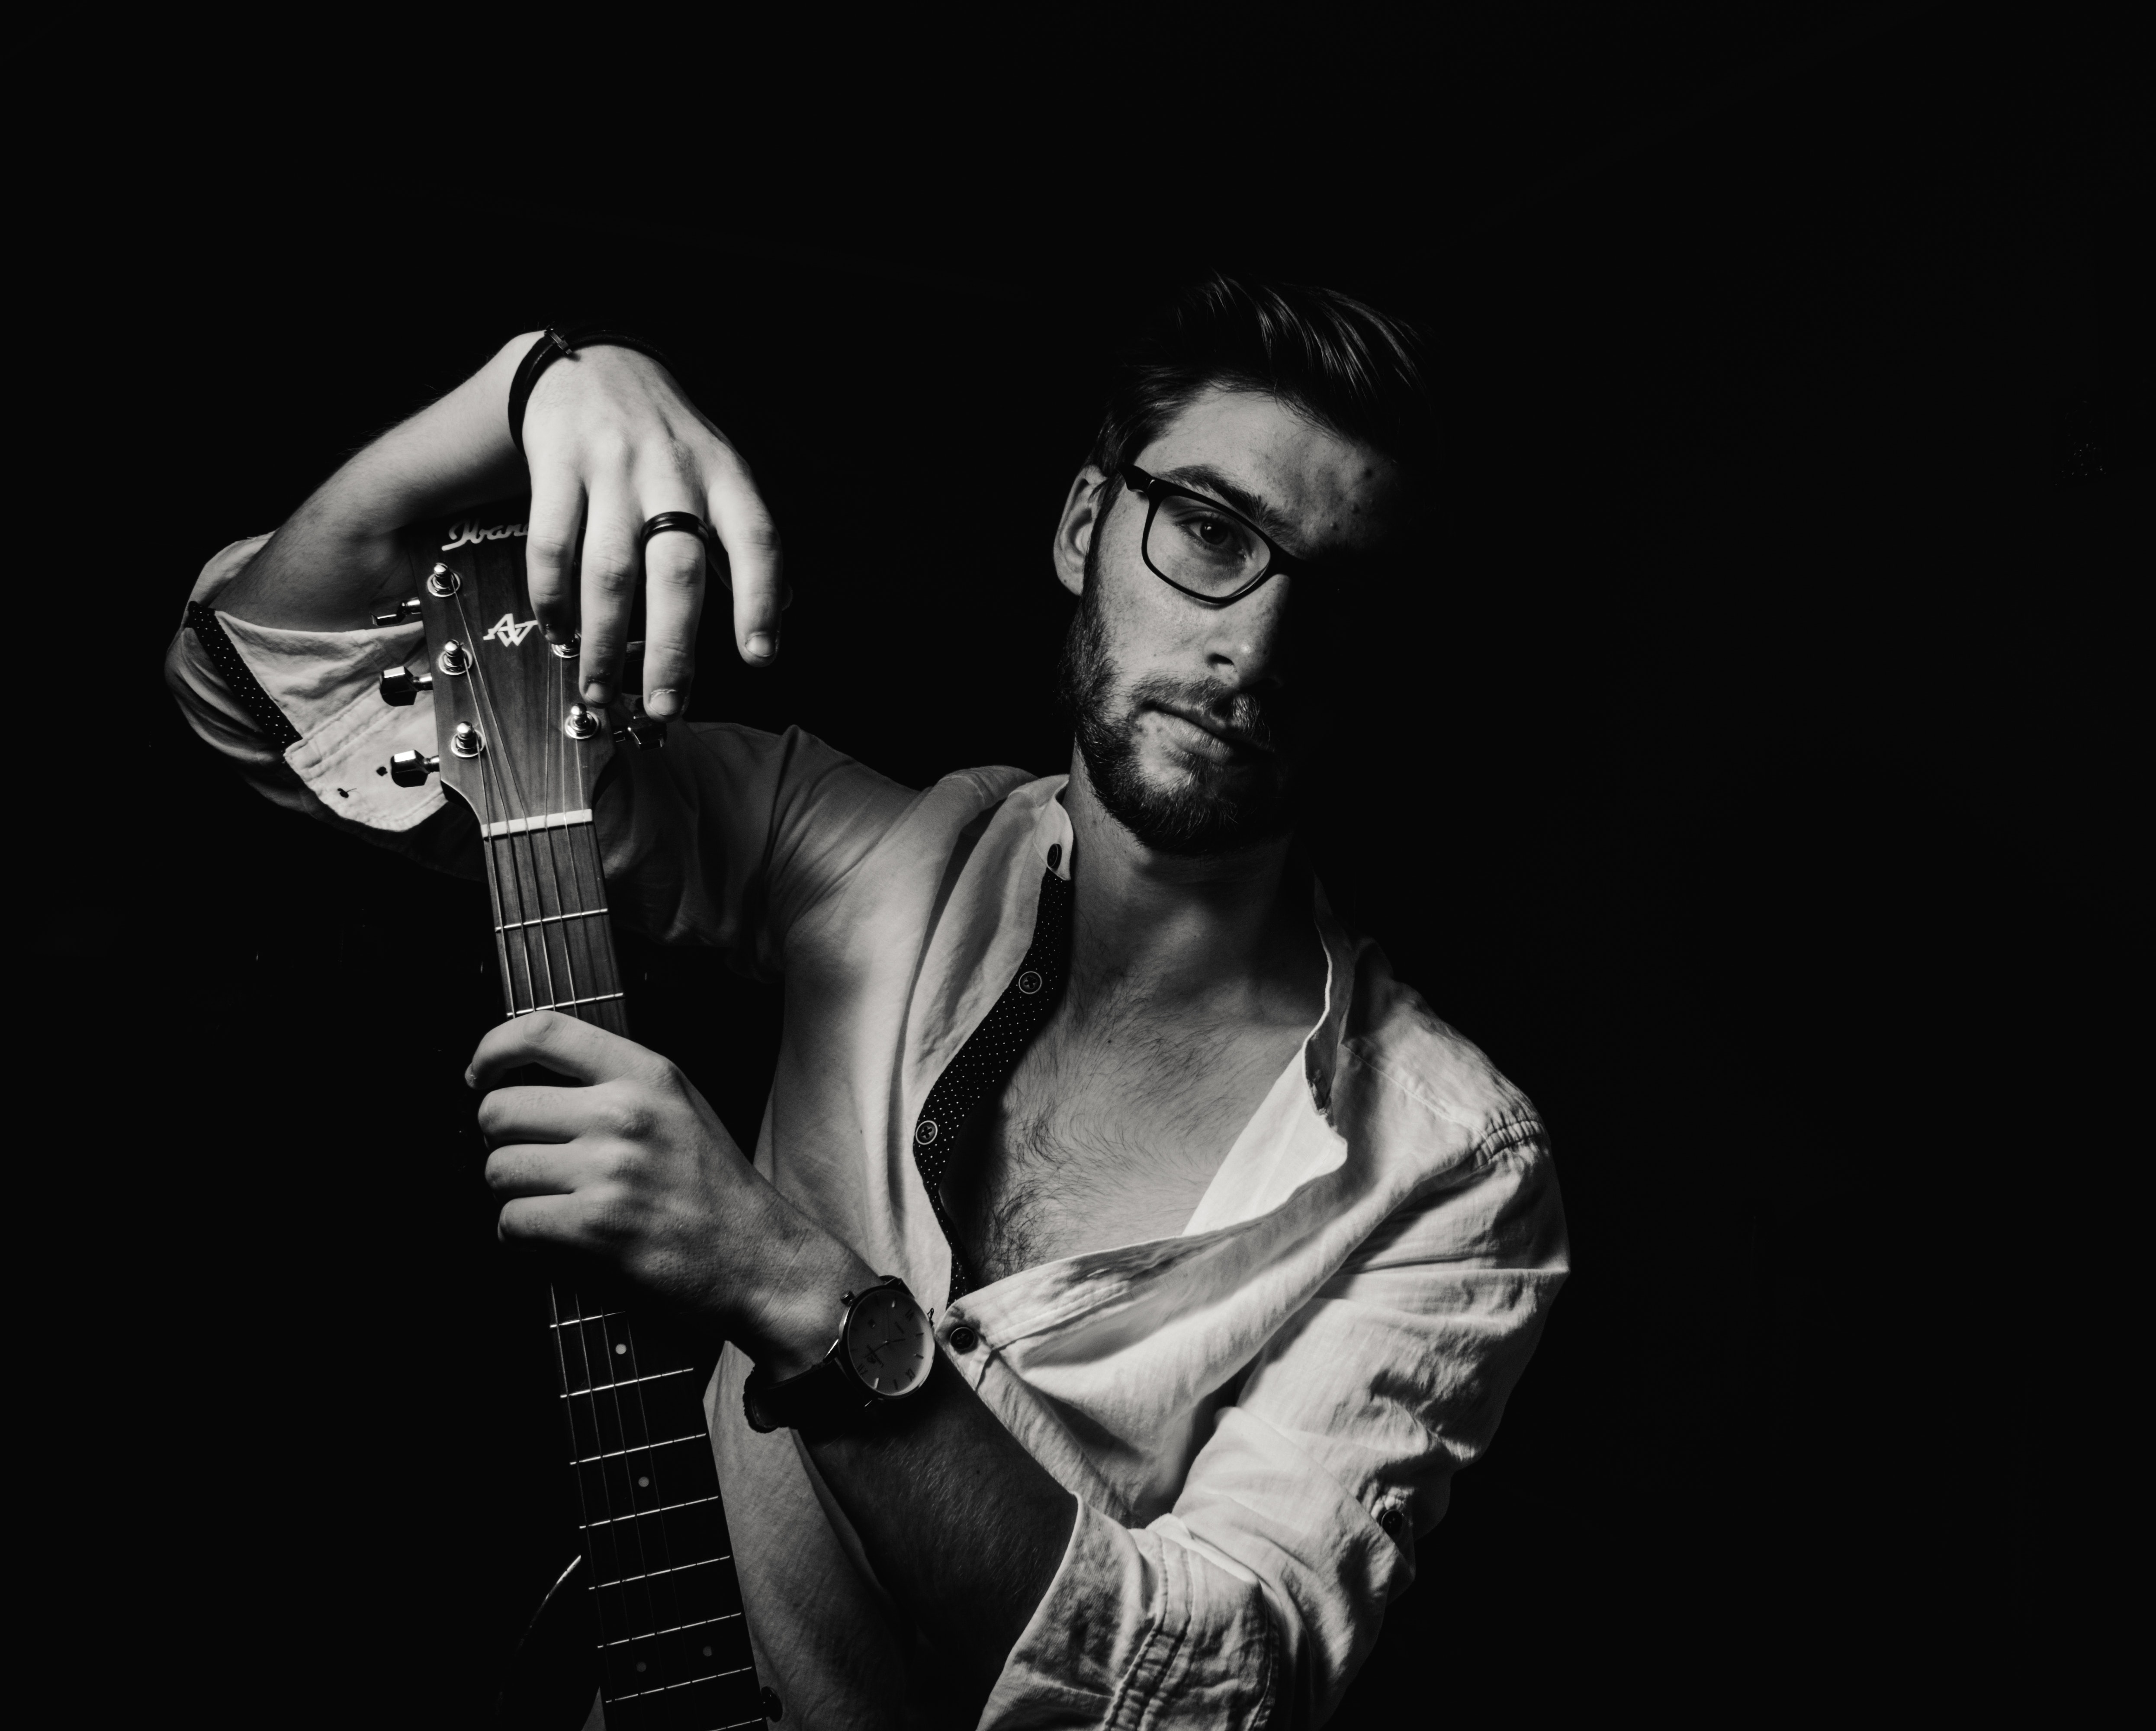
guitarist, musician, microphone, music, string instrument, musical instrument, black and white, audio equipment, photography, electric guitar, performance, music artist, plucked string instruments, jazz guitarist, guitar, singer, flash photography, string instrument accessory, monochrome photography, glasses, monochrome, style, bassist, singing